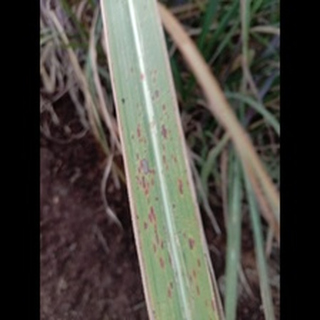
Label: sugarcane_rust